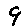
Label: 9